Manishtushu

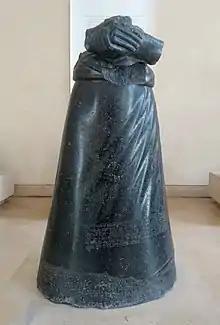
Statue of Manishtusu. Elamite language inscription stating that the statue was taken from Akkad and brought to Susa in the 12th century BC by king Shutruk-Nakhunte. Held at the Louvre Museum as fragments SB 47 + SB 9099.

Manishtushu (Man-ištušu) ("Ma-an-ish-tu-su"; died 2255 BC) was the third king of the Akkadian Empire, reigning 15 years c. 2270 BC until his death c. 2255 BC. His name means "Who is with him?". He was the son of Sargon the Great, the founder of the Akkadian Empire, and he was succeeded by his son, Naram-Sin who also deified him posthumously. A cylinder seal, of unknown provenance, clearly from the reign of Naram-Sin or later, refers to the deified Manishtushu i.e. "(For) the divine Man-istusu: Taribu, the wife of Lugal-ezen, had (this seal) fashioned". Texts from the later Ur III period show offerings to the deified Manishtushu (spelled ᵈMa-iš-ti₂-su or ᵈMa-an-iš-ti₂-su). The same texts mention a town of ᵈMa-an-iš-ti₂-su where there was a temple of Manishtushu. This temple was known in the Sargonic period as Ma-an-iš-t[i-s]u.